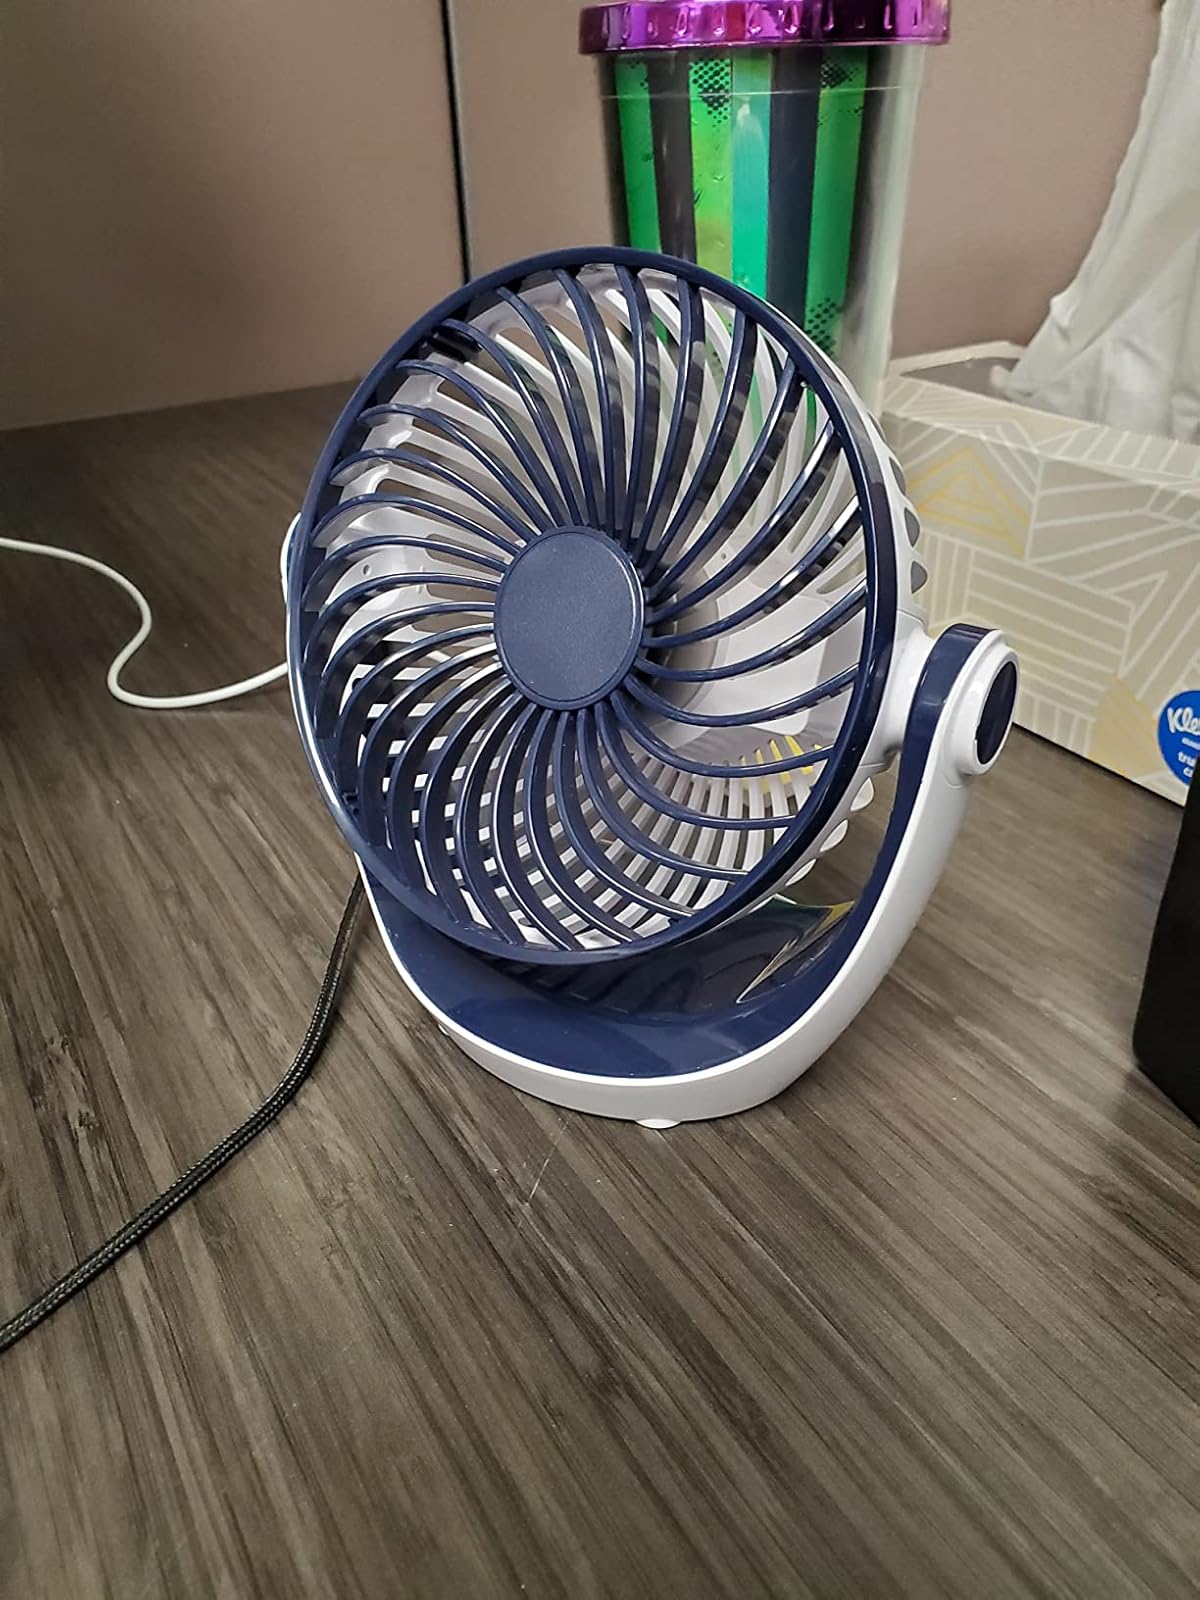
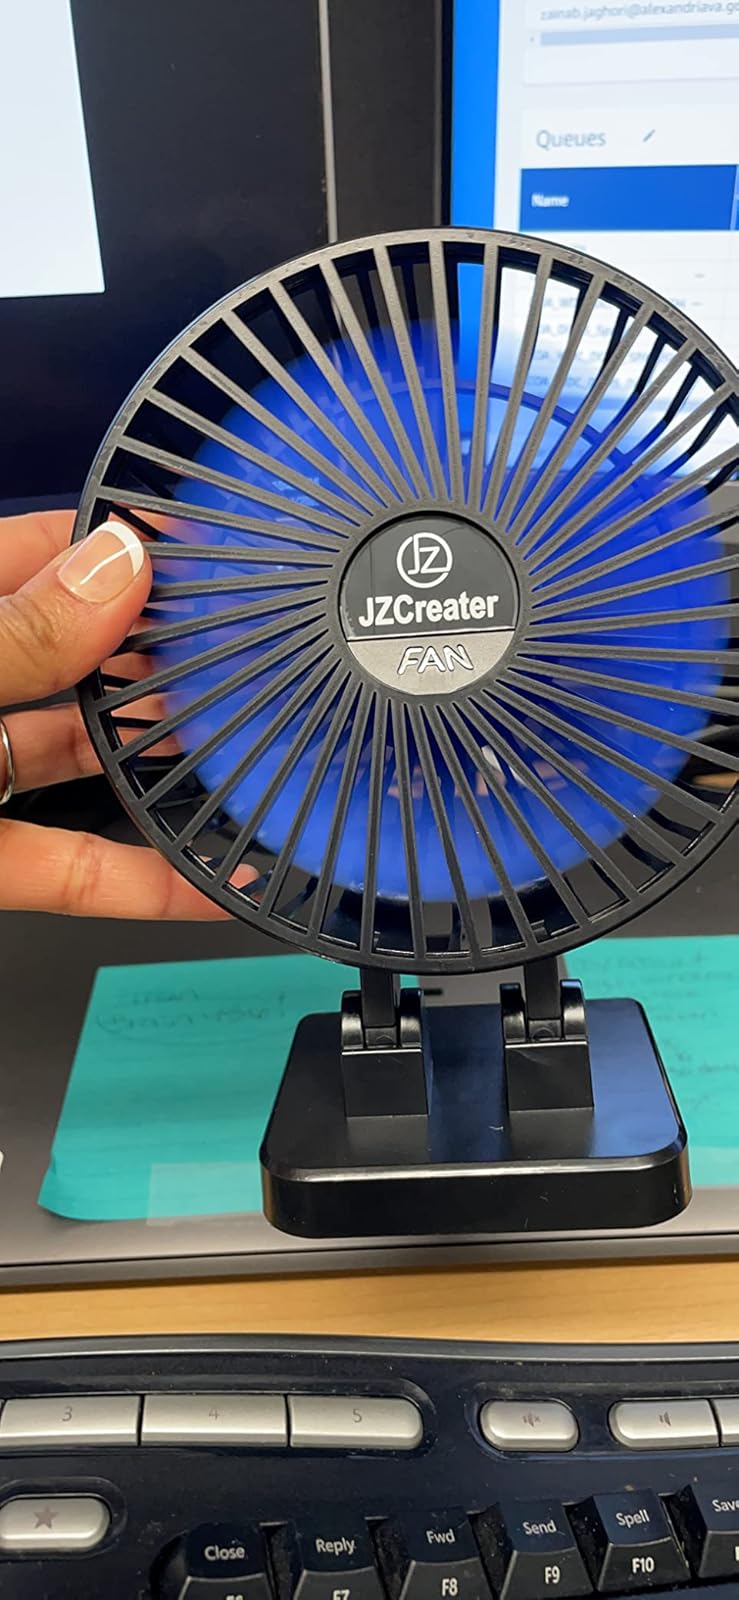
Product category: fan
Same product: no